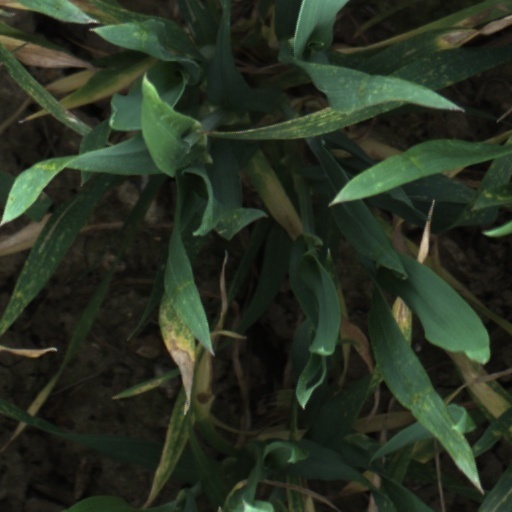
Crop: wheat